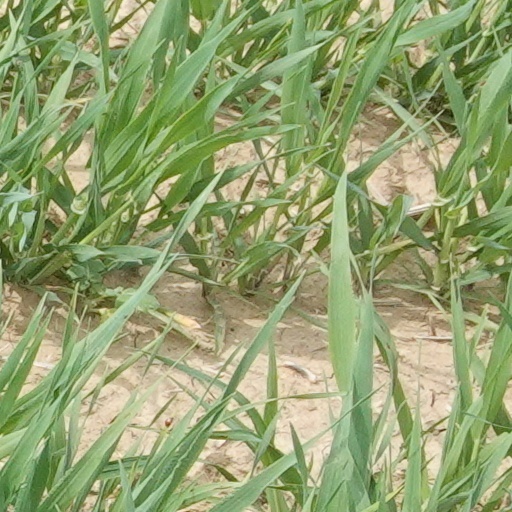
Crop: wheat